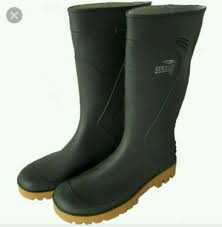
Waste category: shoes